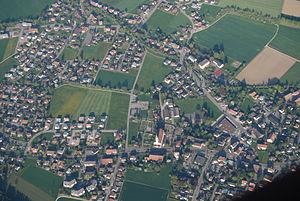
Kriegstetten est une commune suisse du canton de Soleure, située dans le district de Wasseramt.